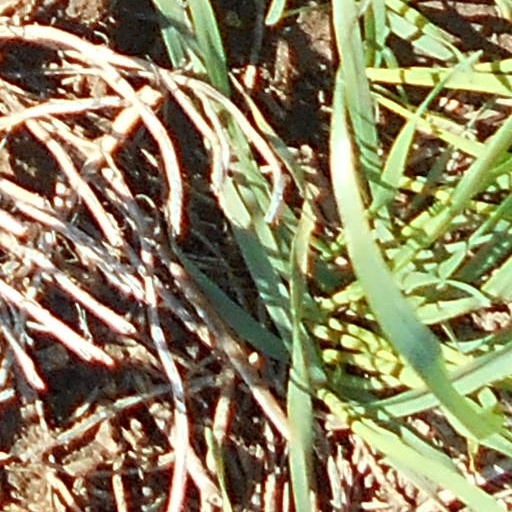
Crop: wheat